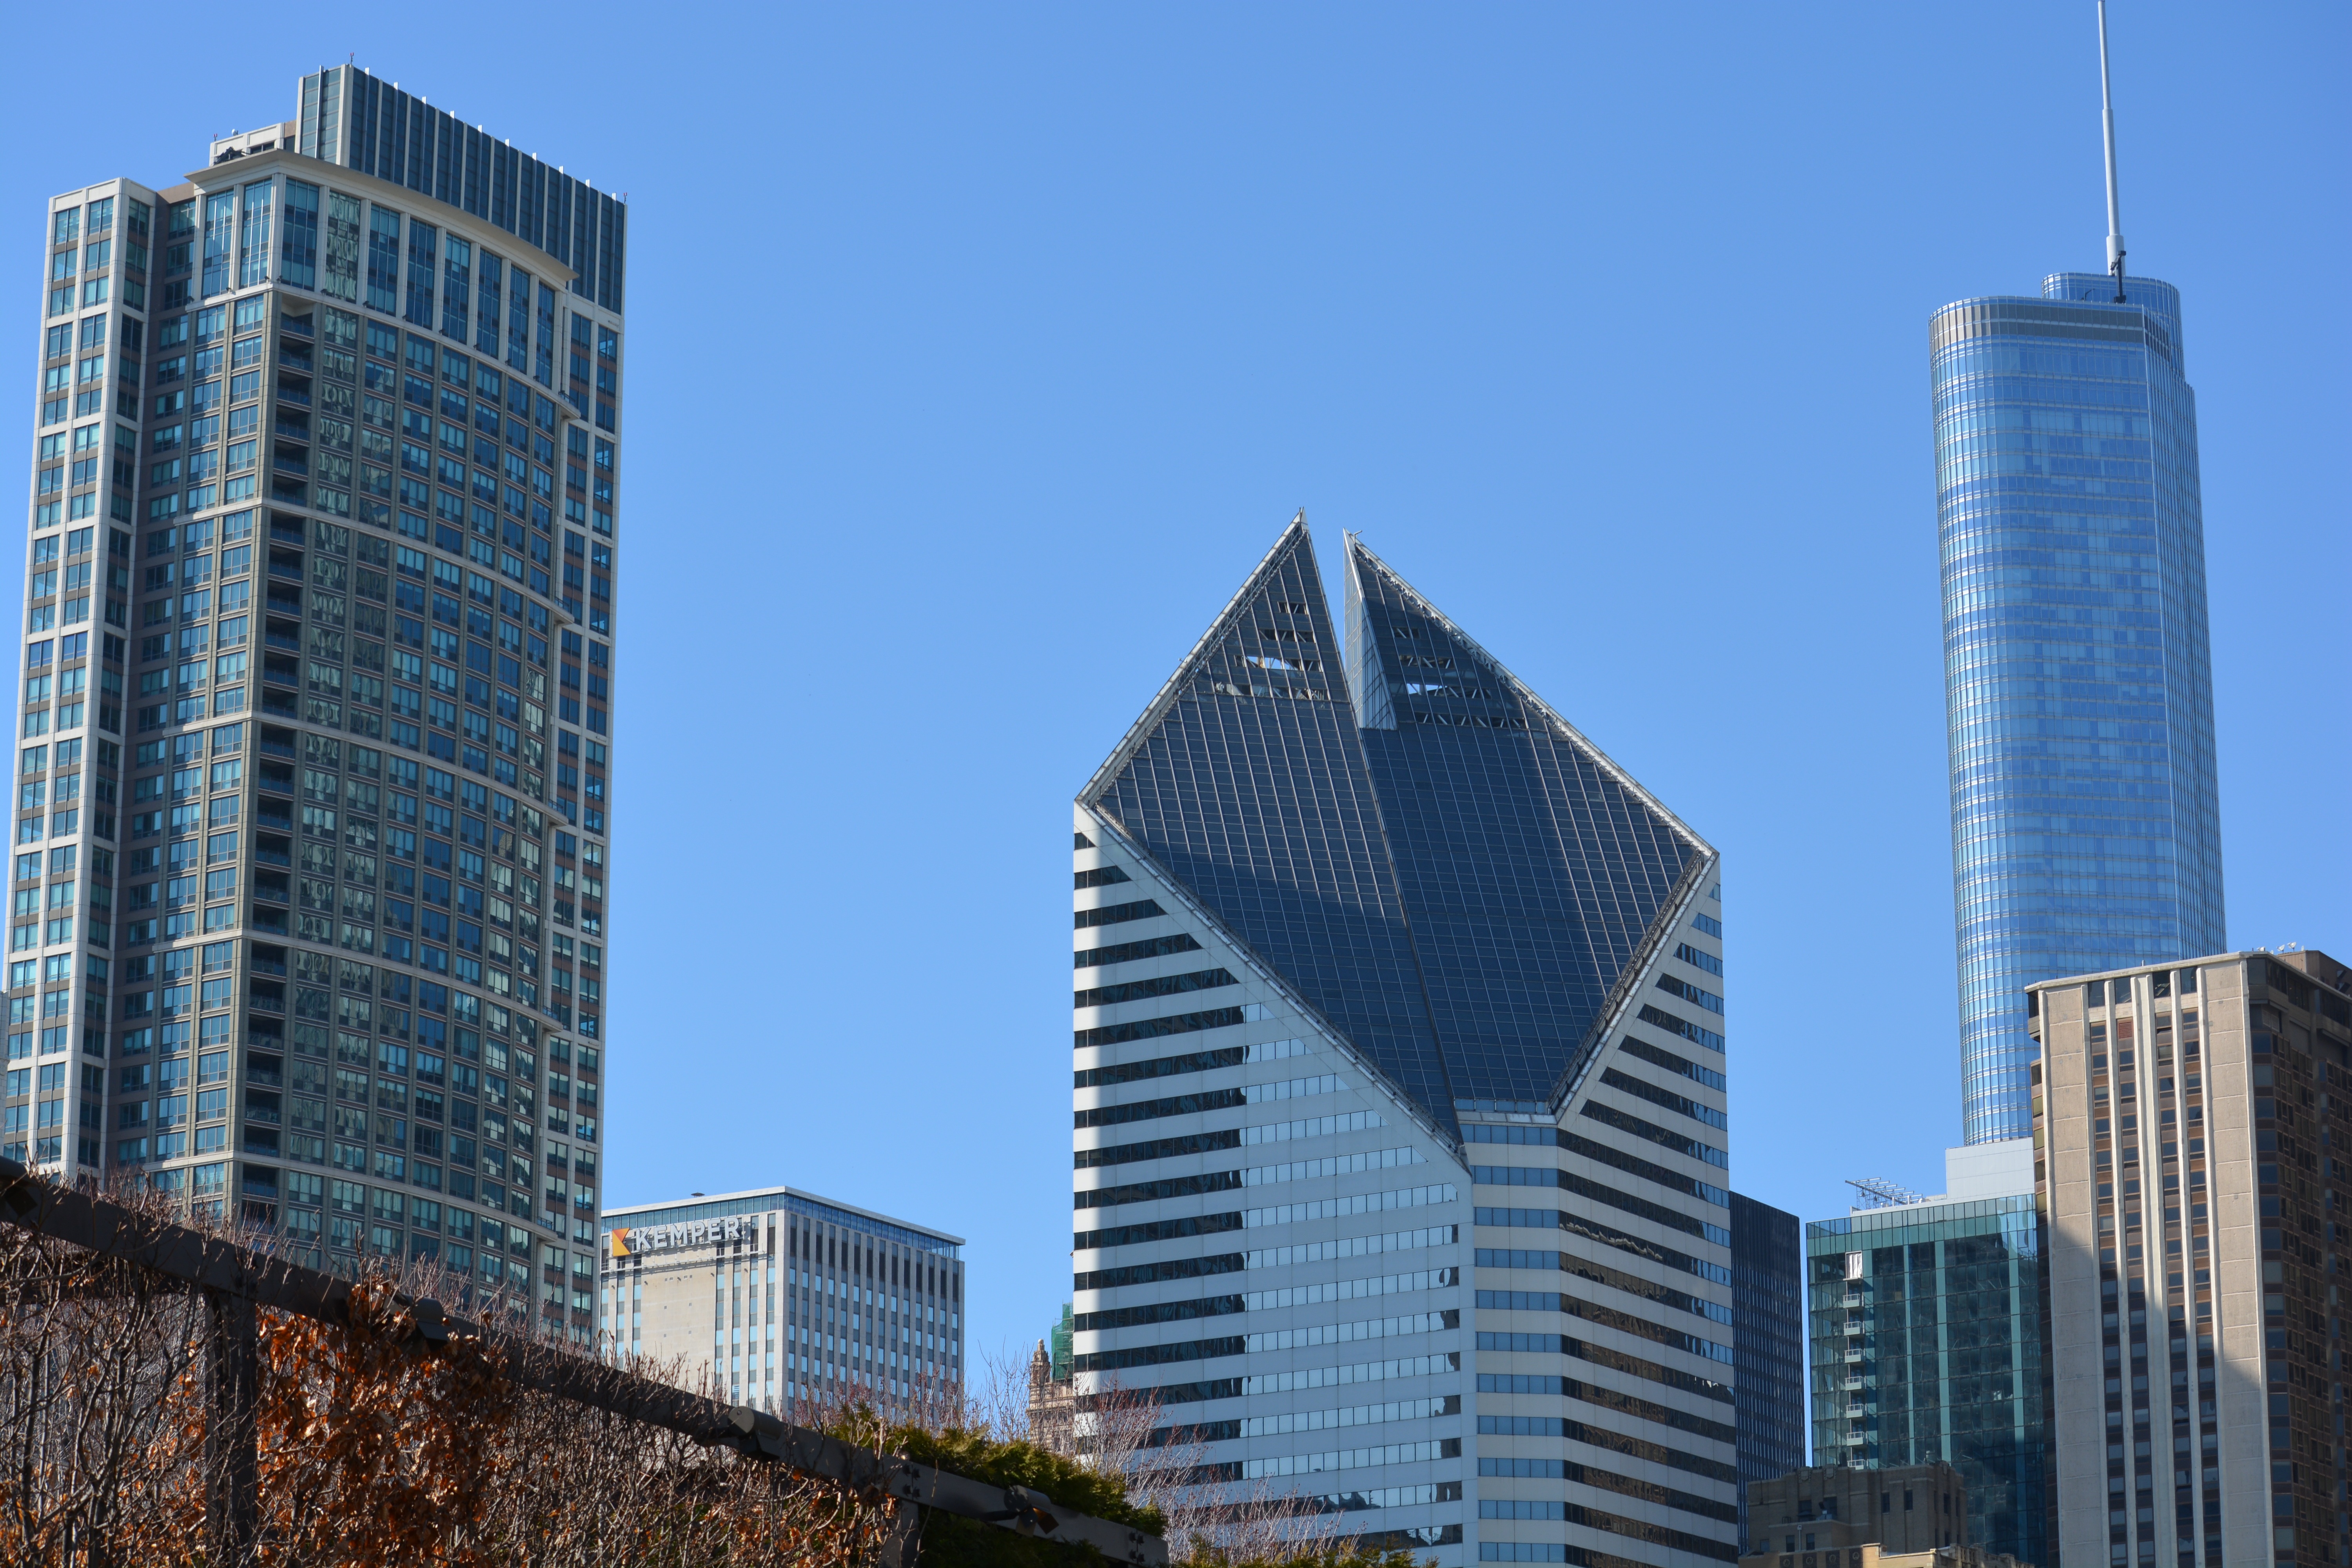
architecture, skyline, building, city, skyscraper, urban, cityscape, downtown, tower, landmark, chicago, facade, tower block, illinois, metropolis, urban area, human settlement, metropolitan area